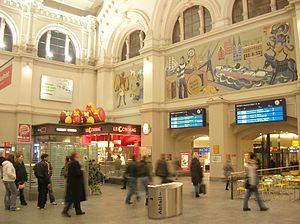
La gare centrale de Brême est une gare ferroviaire allemande, située au centre-ville de Brême dans le land de.